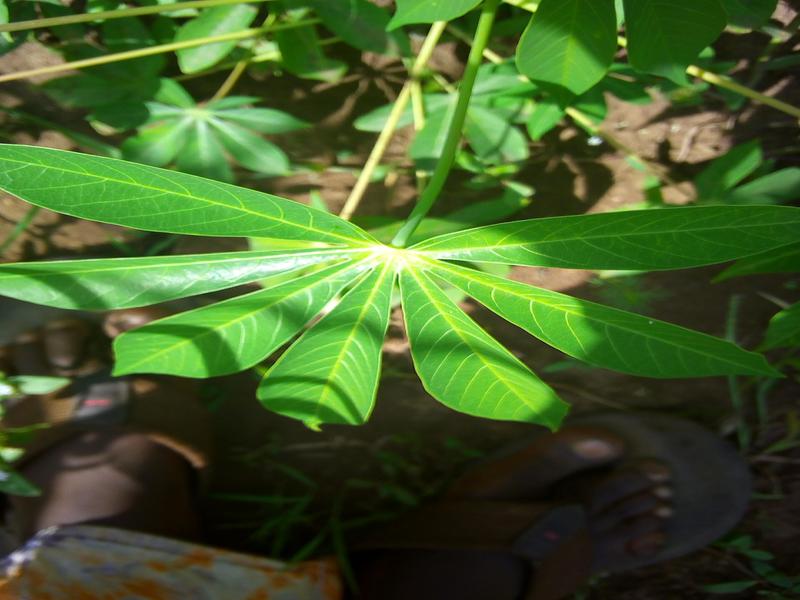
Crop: cassava
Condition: healthy